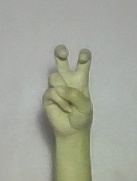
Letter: toot